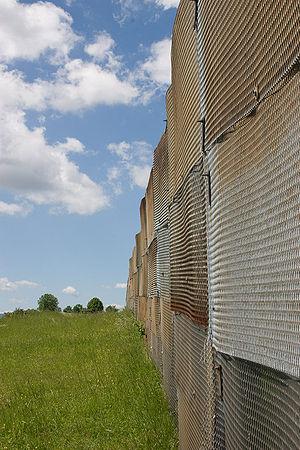
Le Poste d'observation Alpha ou Point Alpha, était un poste d'observation mis en place et utilisé pendant la guerre froide. Il était situé entre Rasdorf dans la Hesse et Geisa dans la Thuringe. Depuis ce poste, des agents occidentaux pouvait surveiller la vallée de la Fulda, qui était alors considérée comme une des voies principale d'invasion que pourrait utiliser le Pacte de Varsovie.